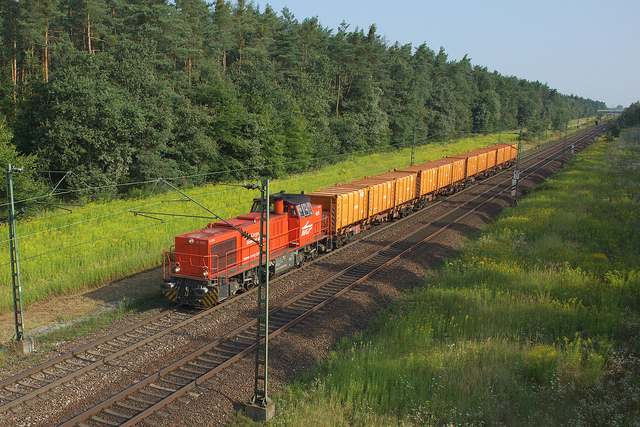
An orange and yellow train traveling down tracks.

A train with cars moves along a track near a forest.

A orange and yellow freight train traveling down the tracks.

A red train pulling a dozen yellow box cars down the tracks in front of a forest.

A red and orange train travels along its track.